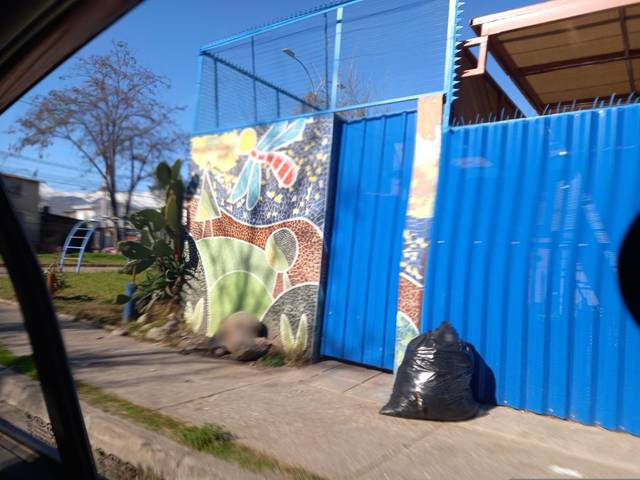
Region: Chile
Coordinates: -33.599, -70.569